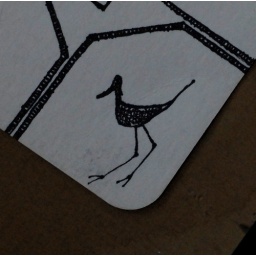
the walking bird - i never drew him flying or sitting in the water. his legs are probably tired.